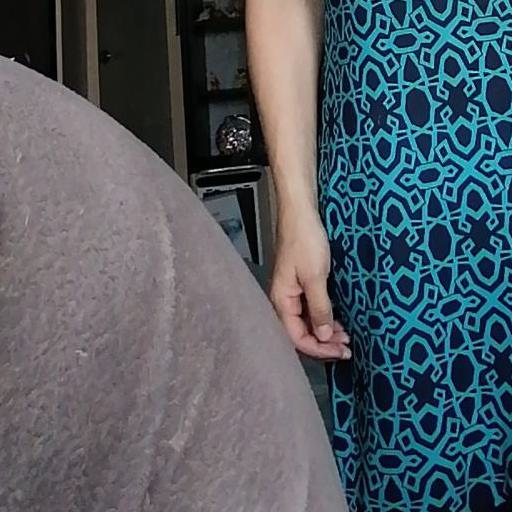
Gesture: no_gesture